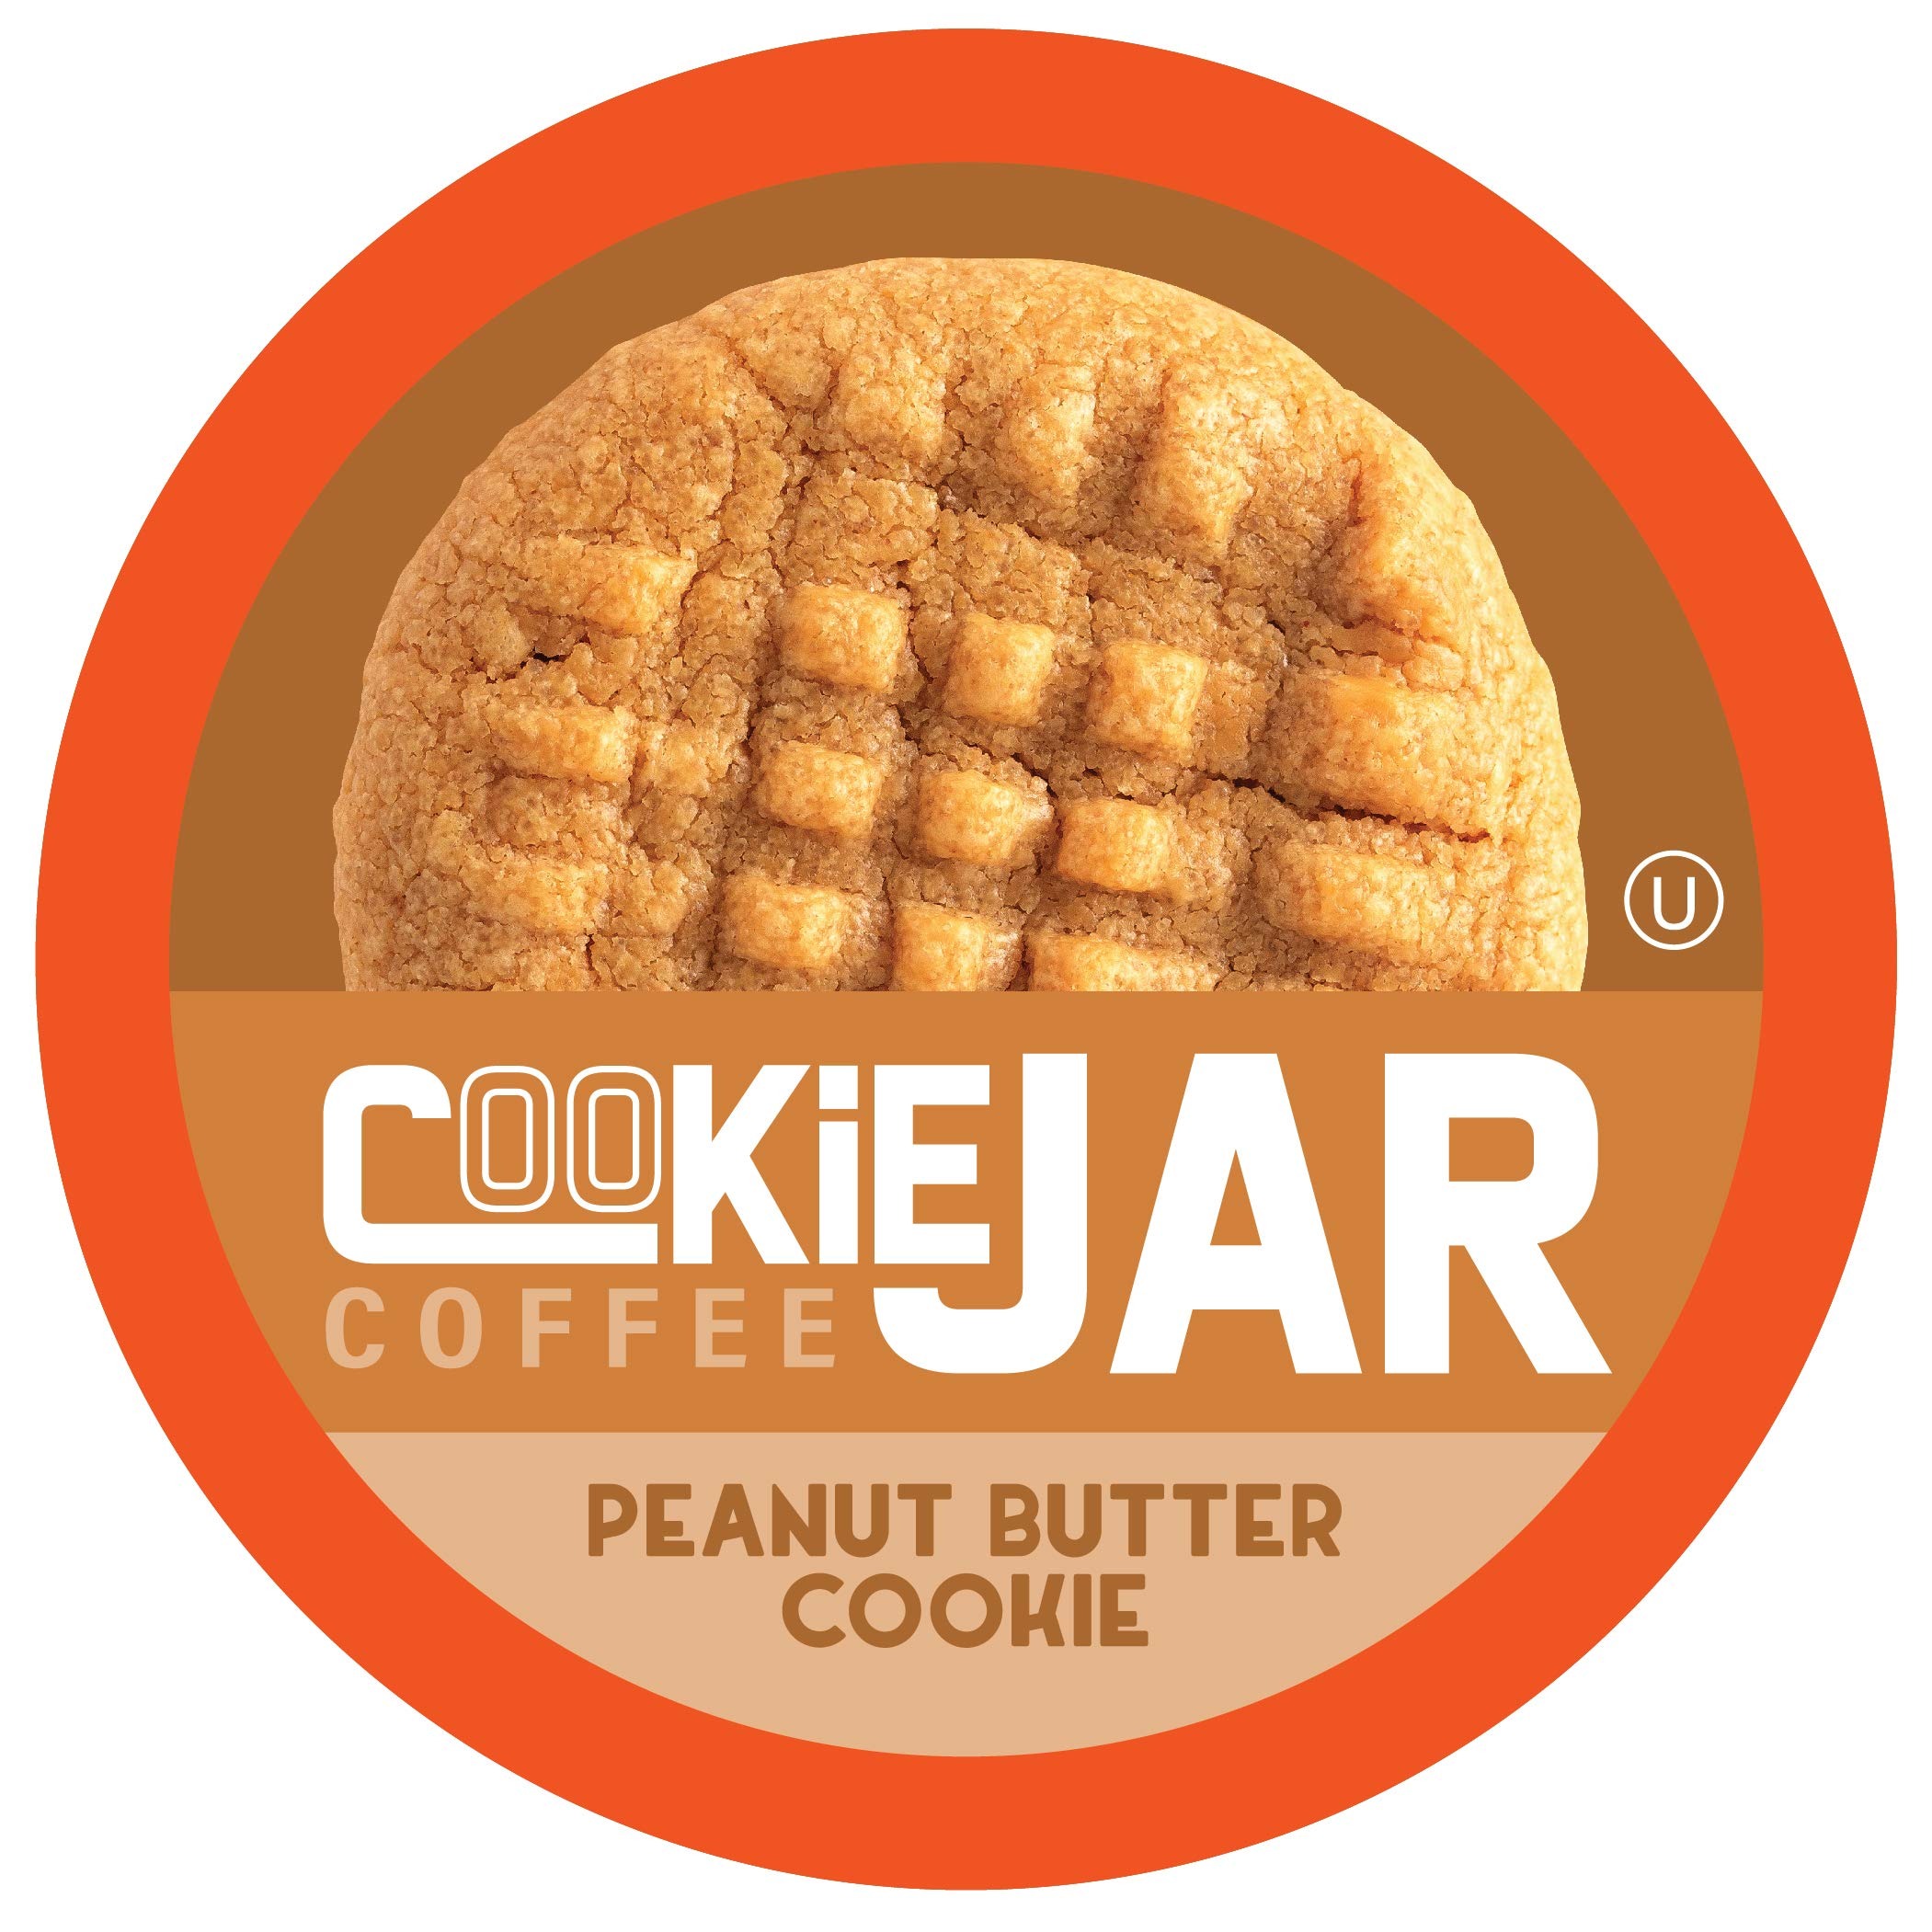
Item Name: Cookie Jar Peanut Butter Flavored Coffee Pods for Keurig K Cup Brewers, 40 Count – Delicious Peanut Butter Flavor in Every Cup, Great for a Nutty Coffee Treat
Bullet Point 1: Peanut Butter flavor: 40 coffee pods with a delicious peanut butter taste. Compatible with Keurig K Cup brewers, ideal for a nutty coffee treat.
Bullet Point 2: Nutty coffee delight: Delight in the nutty flavor of peanut butter, perfect for a unique and flavorful coffee experience.
Bullet Point 3: Compatible with Keurig: These coffee pods are compatible with Keurig K Cup brewers, making it easy to enjoy a delicious cup of coffee.
Bullet Point 4: Great for hot or cold brews: Enjoy a nutty coffee treat in both hot and iced versions, perfect for any time of the day.
Bullet Point 5: Ideal gift for coffee lovers: Share the joy of peanut butter-flavored coffee with friends and family.
Value: 40.0
Unit: Count

Price: 21.84